HNLMS Isaac Sweers (1940)

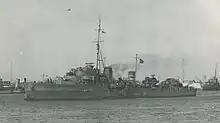
A camouflaged "Isaac Sweers" sometime in 1941-1942.

"Isaac Sweers" was part of the Allied 4th Destroyer Flotilla which torpedoed and sank the Italian cruisers and on 13 December 1941, at the Battle of Cape Bon. She riddled "Alberto di Giussano" with gunfire at short range and launched four torpedoes against the ; all of them missed their target. She escorted the important convoy MW 8B to Malta in January 1942. During this mission the British destroyer was torpedoed by the German submarine on 12 January 1942. "Isaac Sweers" towed the stricken British destroyer through a field of burning oil and saved her entire crew of 240 sailors. They were taken to Tobruk.